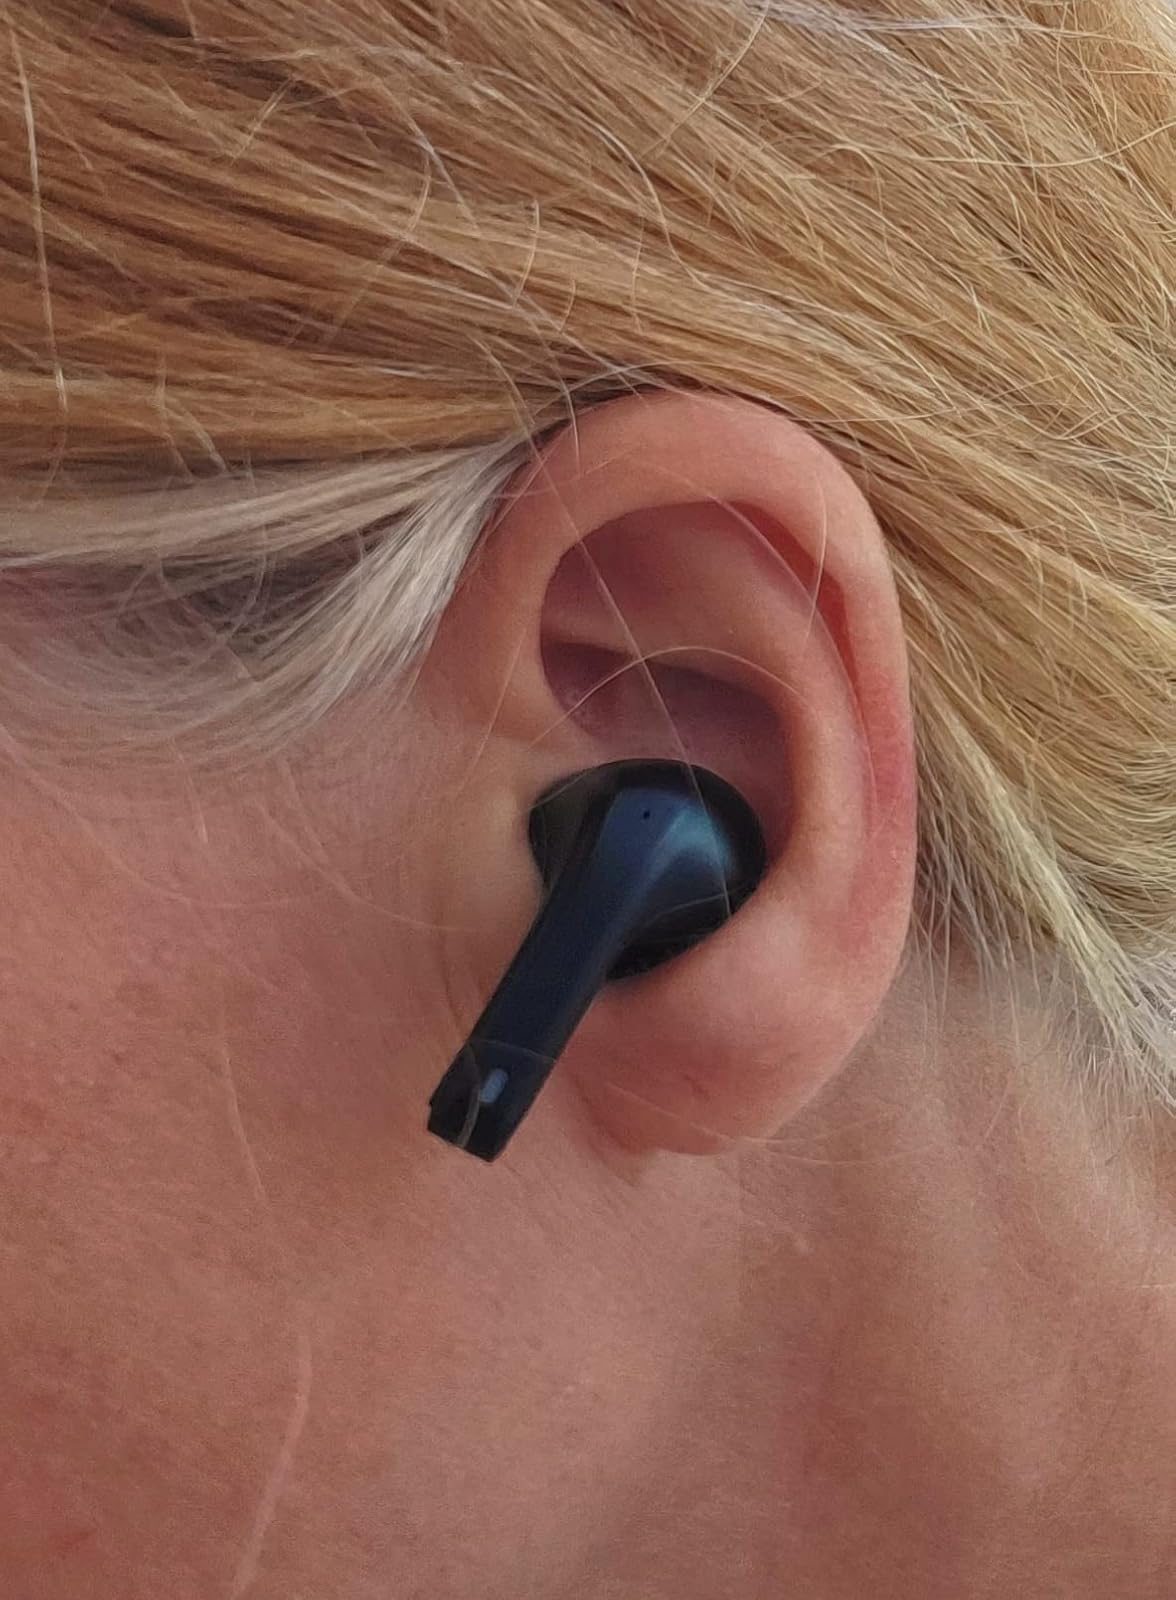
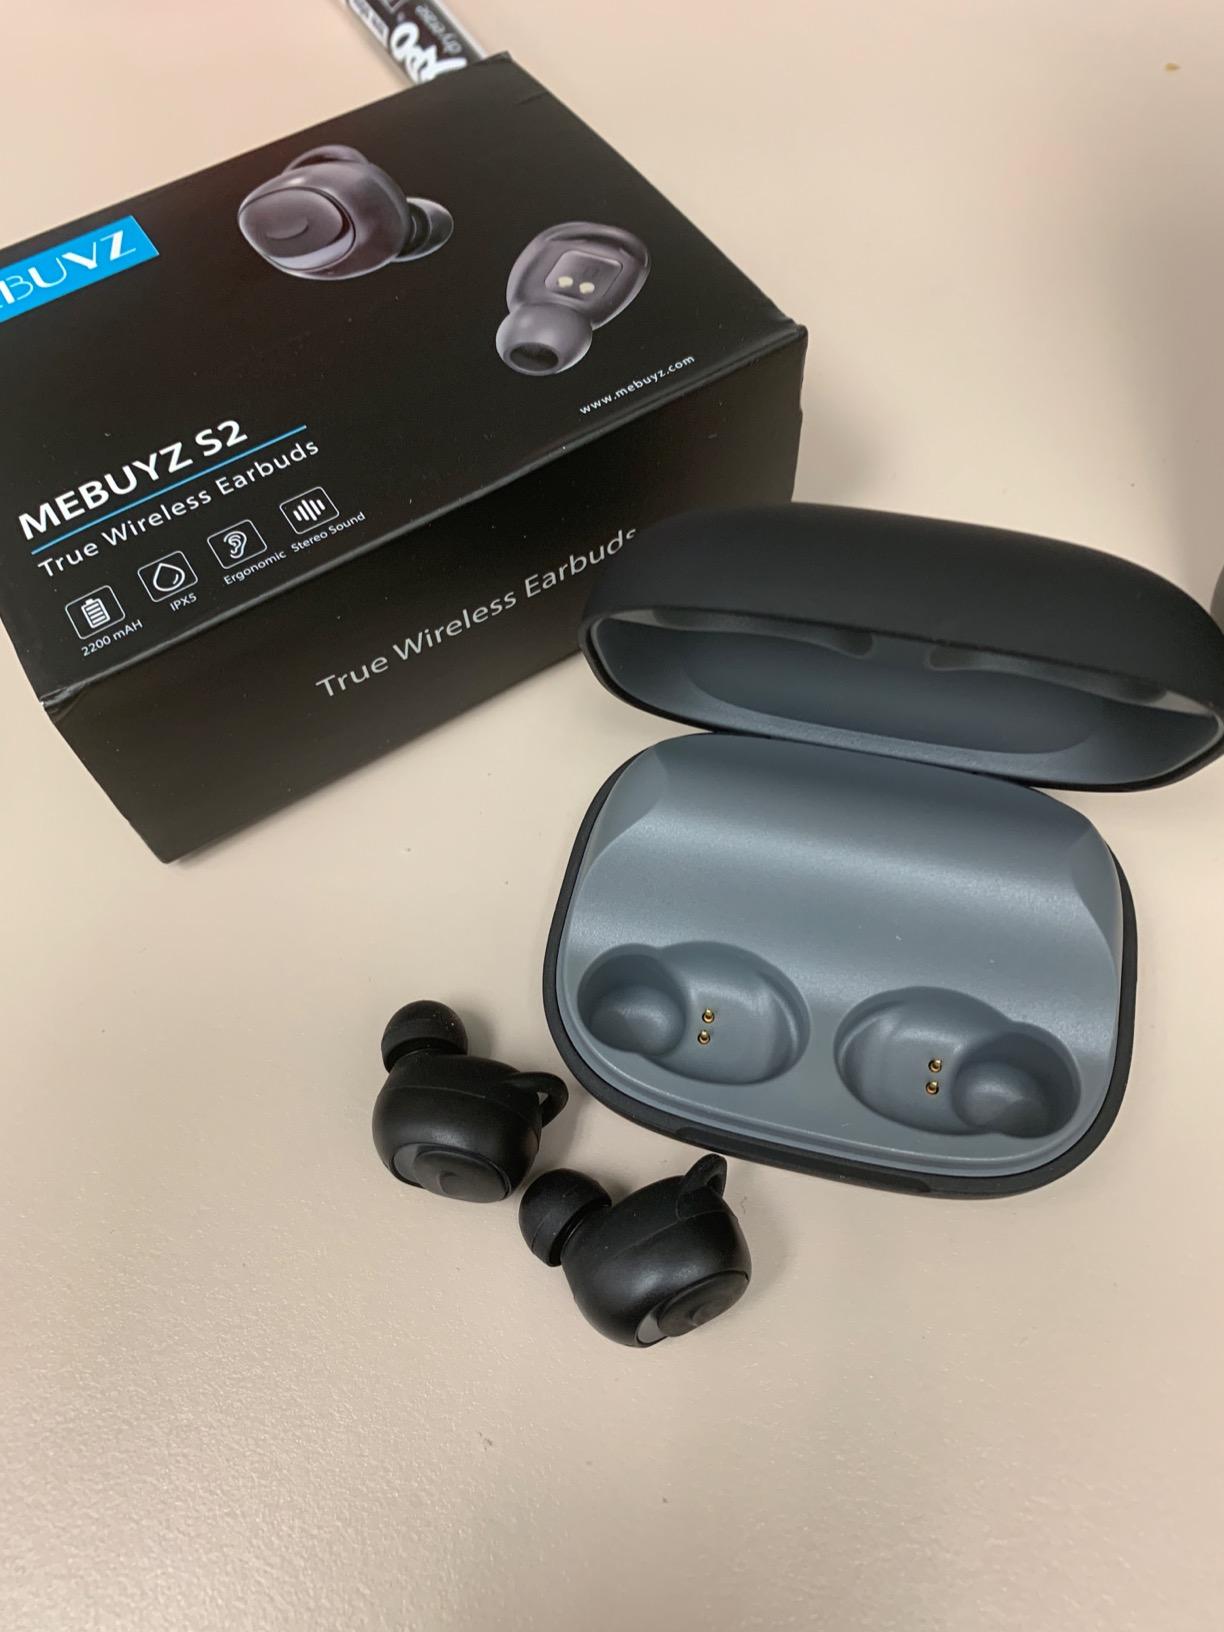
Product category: earbuds
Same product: no